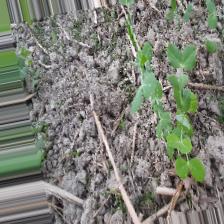
Label: Normal